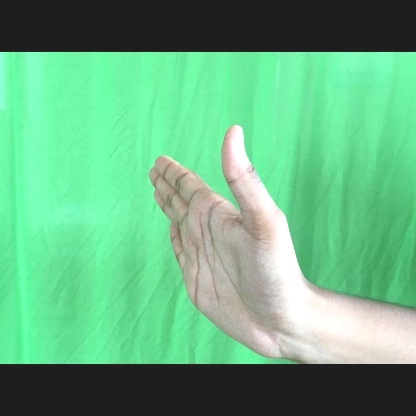
Mudra: Ardhachandran